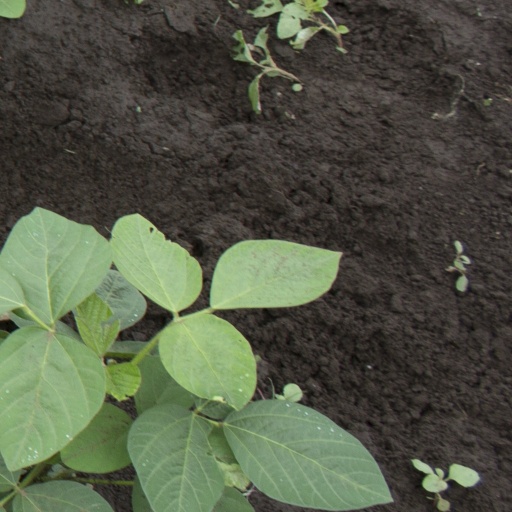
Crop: soybean